Michael Moutoussis

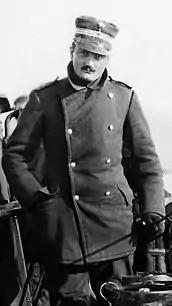
Moutoussis c. 1913.

Moutoussis, originally an Engineers officer, became one of the first six Greek officers in 1912 who were selected to receive aviation training in France, in order to man the newly established aviation branch of the Hellenic Army. In the following Balkan Wars (1912–1913) he initially carried out bombing missions on Turkish positions. At the beginning of December 1912, he was positioned in the Epirus front, where he performed various scouting and bombing operations in the region around Ioannina. At the end of the month he was ordered to move to the Aegean front of the war, where he took part in the Battle of Lemnos.